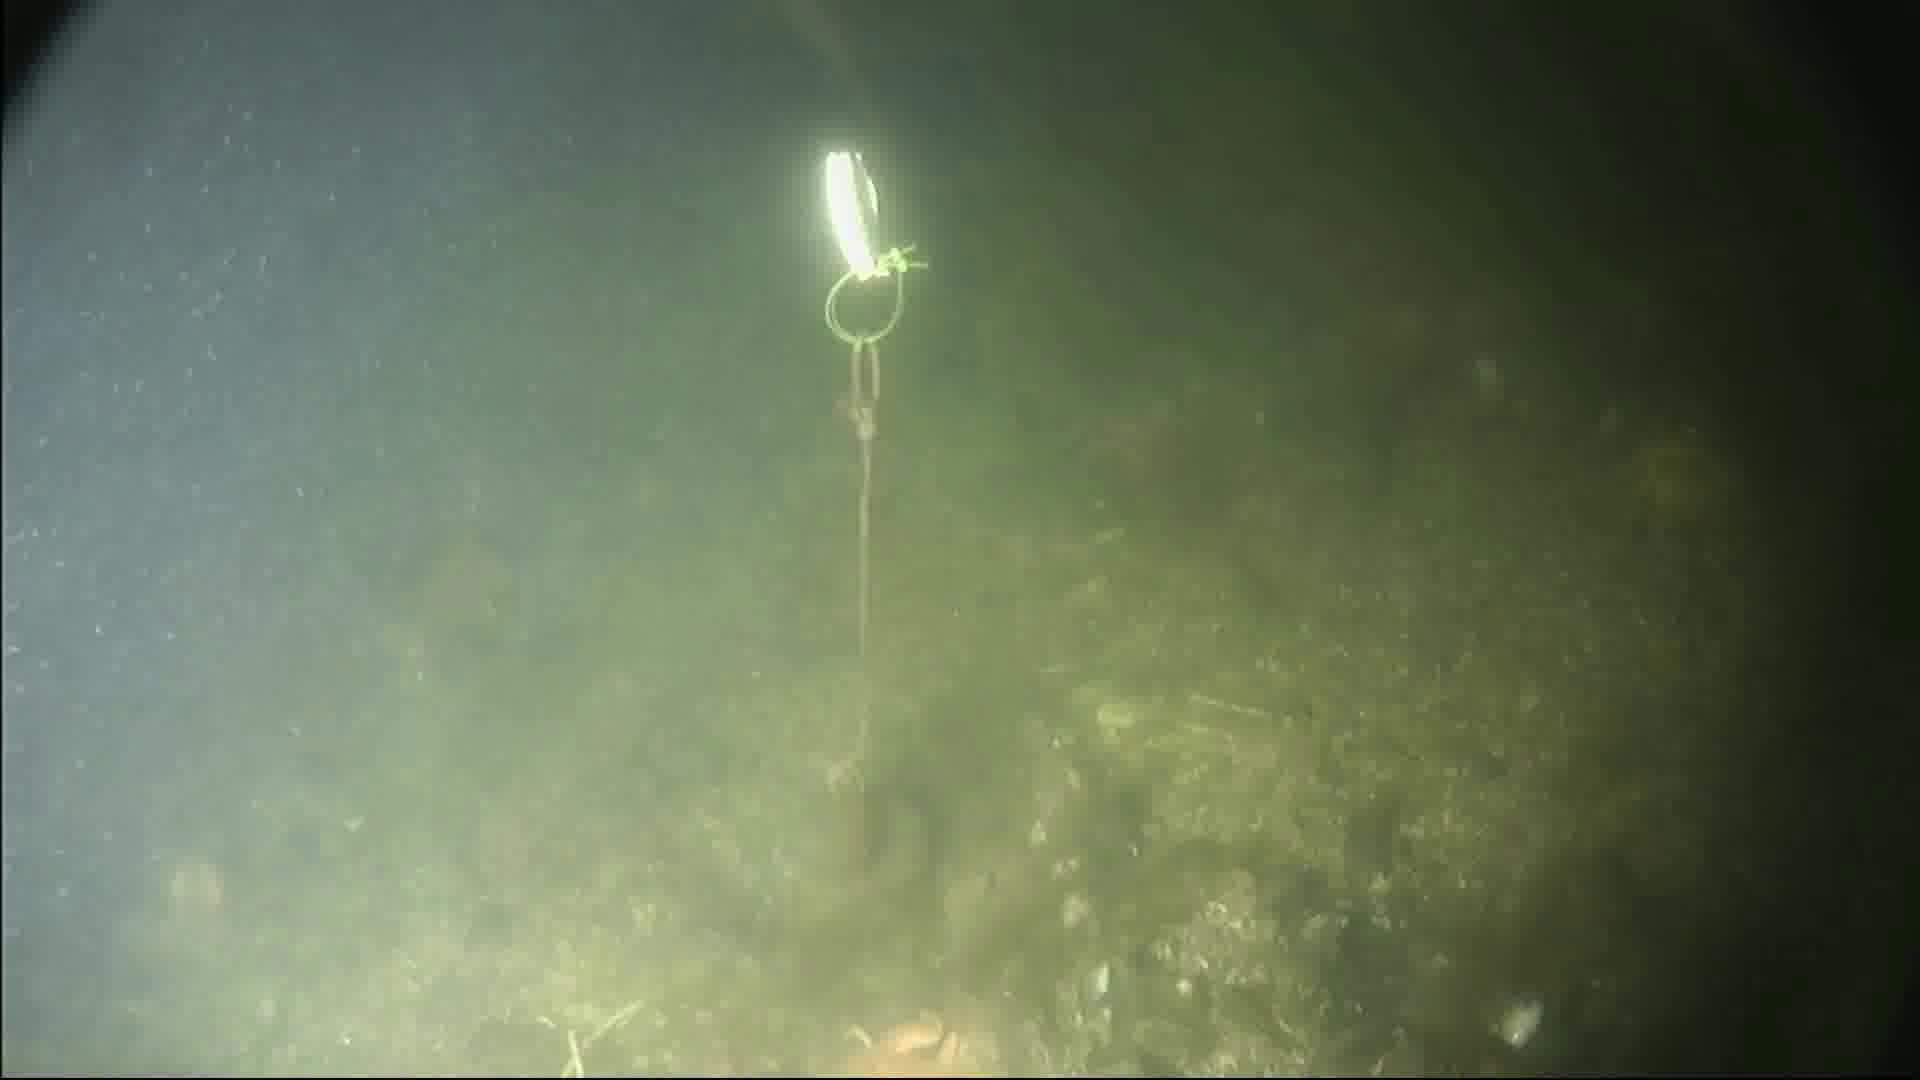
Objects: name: fish
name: starfish
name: crab